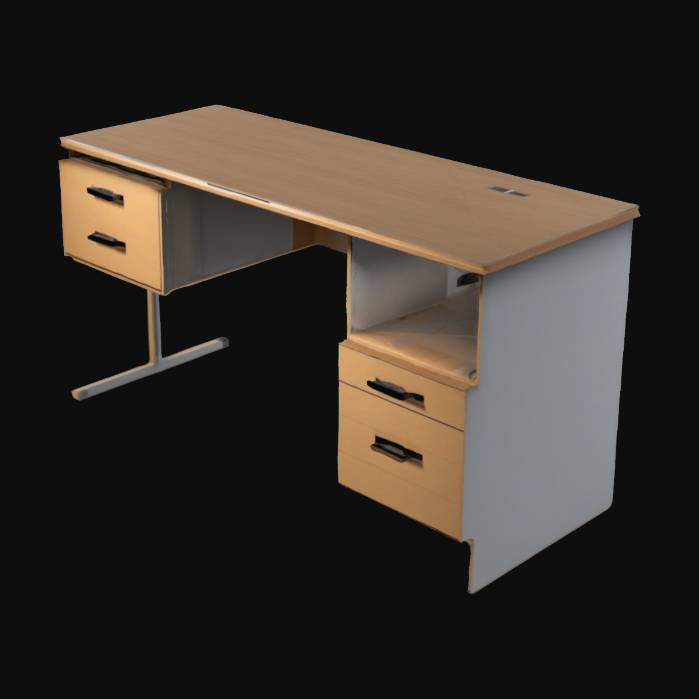
미적 점수 (1~10점): 8